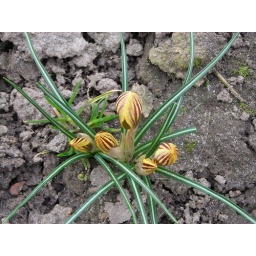
Spring flowers near my house